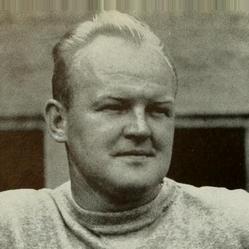
Age: 34